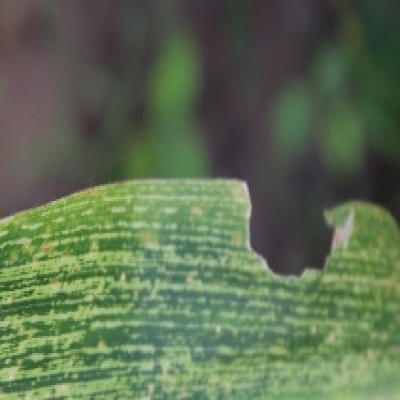
Label: Corn_(Maize)___Maize_Streak_Virus